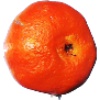
Label: clementine